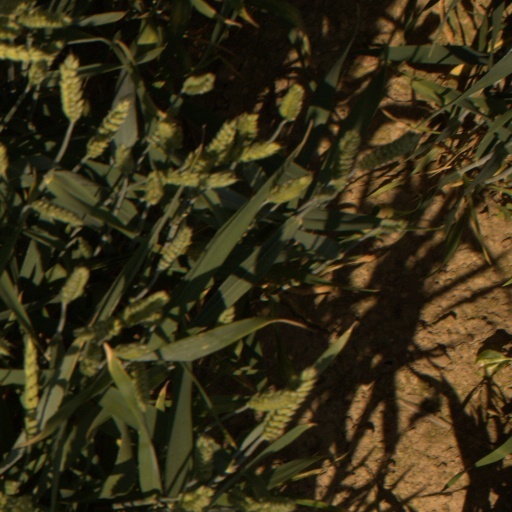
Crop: wheat